Le Distrait

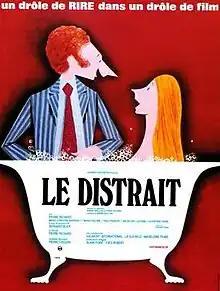

Le Distrait (alternative English title: "The Daydreamer") is a 1970 French comedy film directed by Pierre Richard, starring Pierre Richard, Marie-Christine Barrault and Bernard Blier.